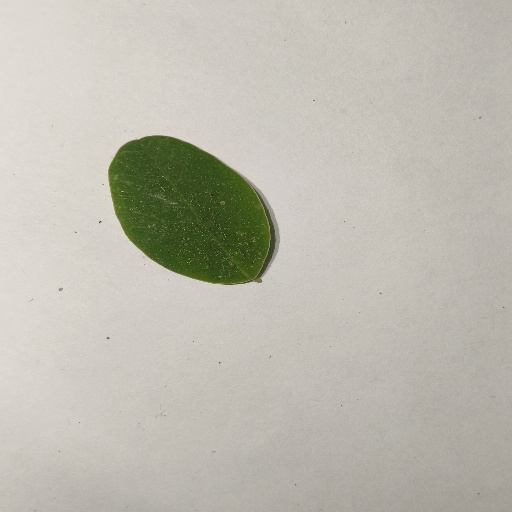
Species: Sojina
Leaf condition: Healthy Leaf